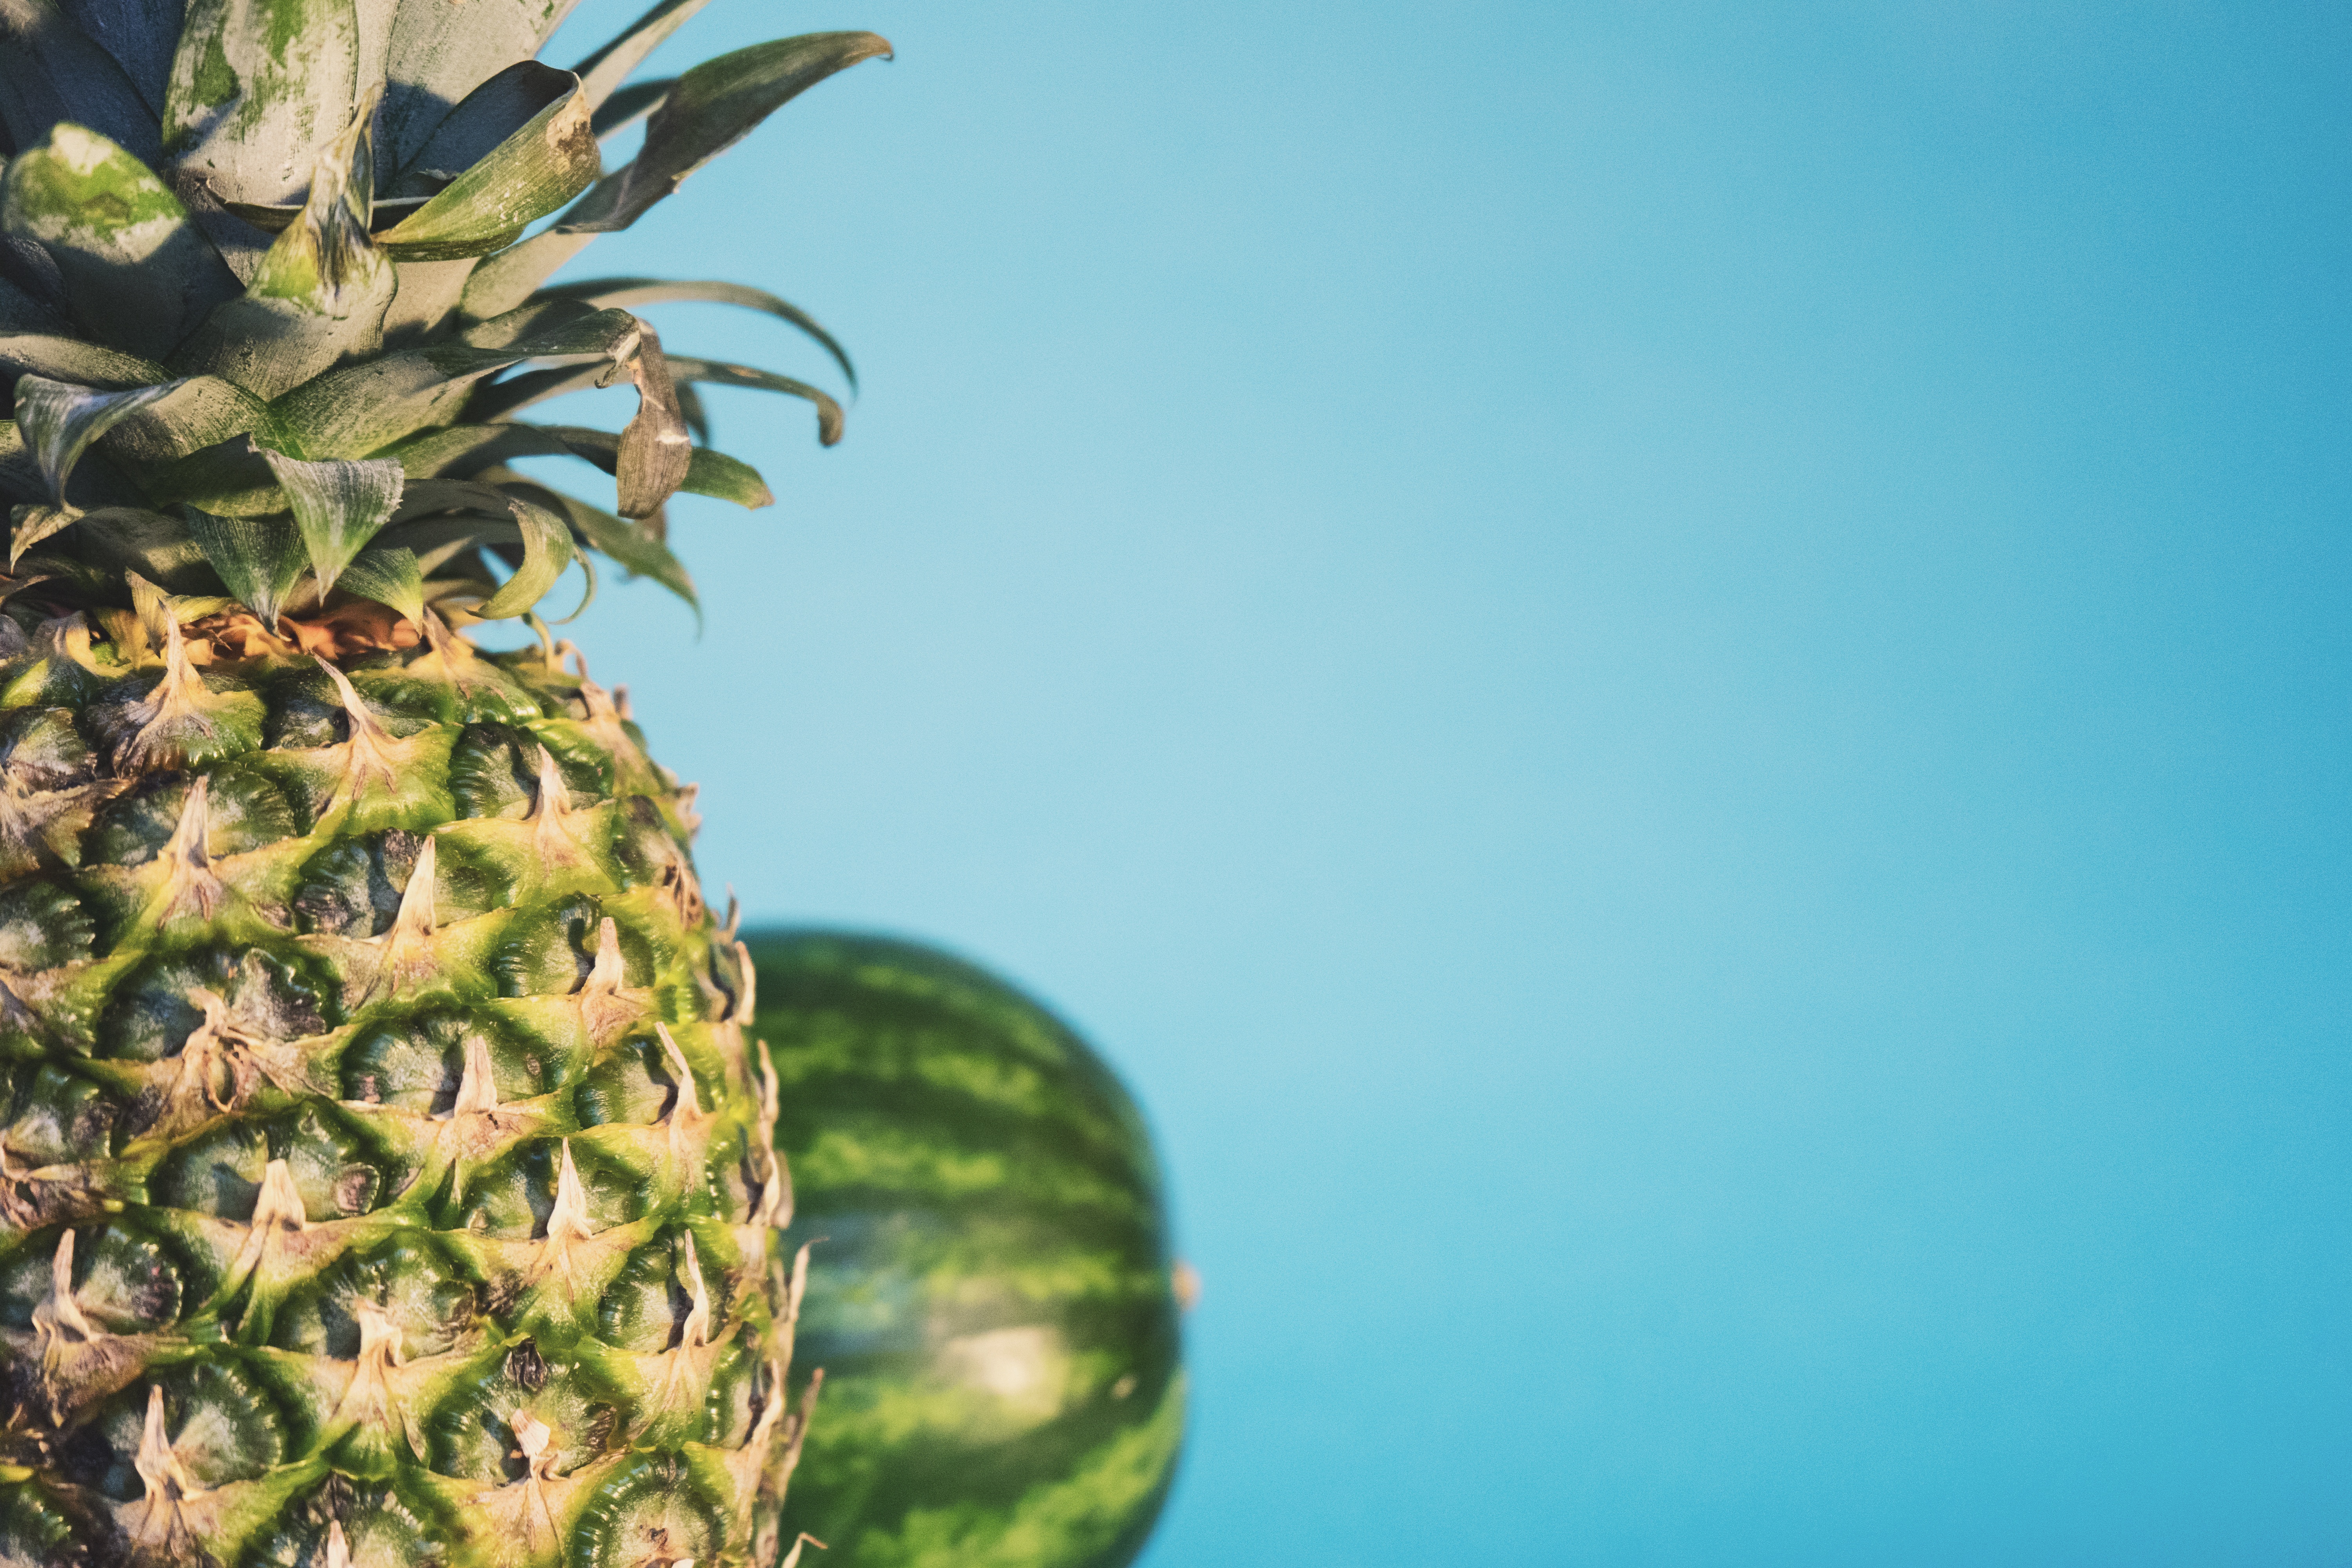
plant, fruit, flower, food, green, produce, watermelon, pineapple, melon, macro photography, flowering plant, land plant, arecales